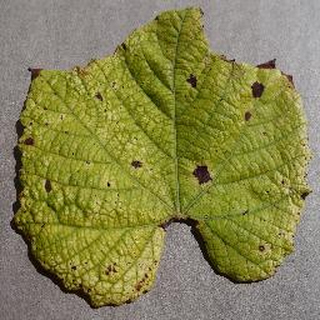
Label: grape_leaf_blight